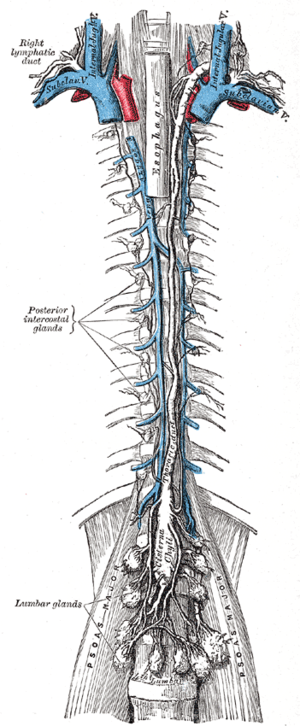
La citerne du chyle ou réservoir du chyle, nommée aussi citerne de Pecquet dans l'ancienne nomenclature anatomique, est une structure lymphatique sacculaire rétro-aortique, encadré par les piliers du muscle diaphragme. Elle correspond à une dilatation de 2 à 3 centimètres, à l'origine du canal thoracique, en regard de la deuxième ou de la troisième vertèbre lombaire.
Le conduit thoracique est en anatomie une partie importante du système lymphatique, il est le vaisseau lymphatique le plus large.